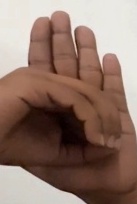
ASL sign: 0